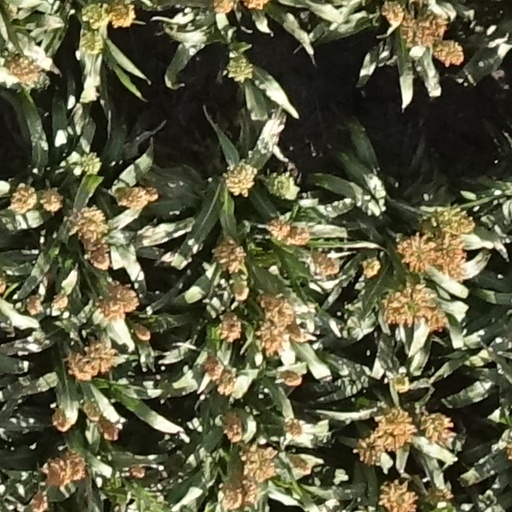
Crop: sorghum